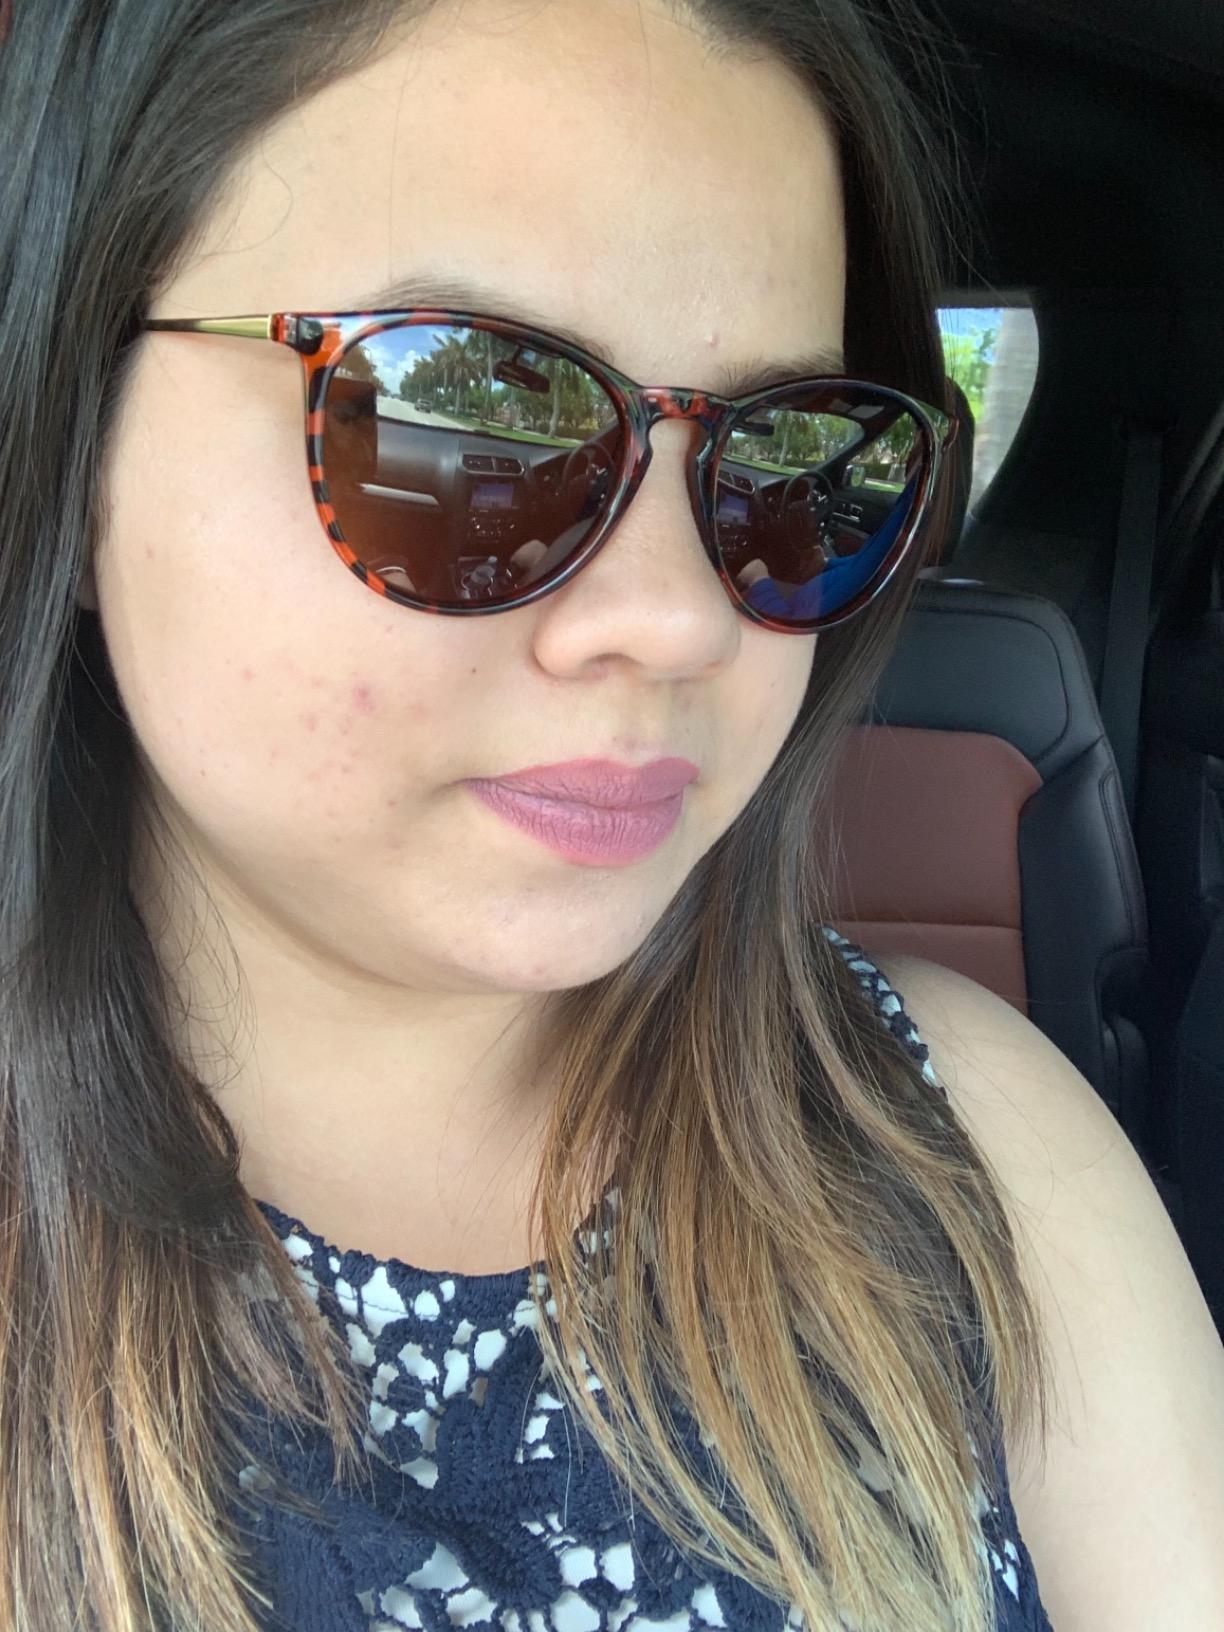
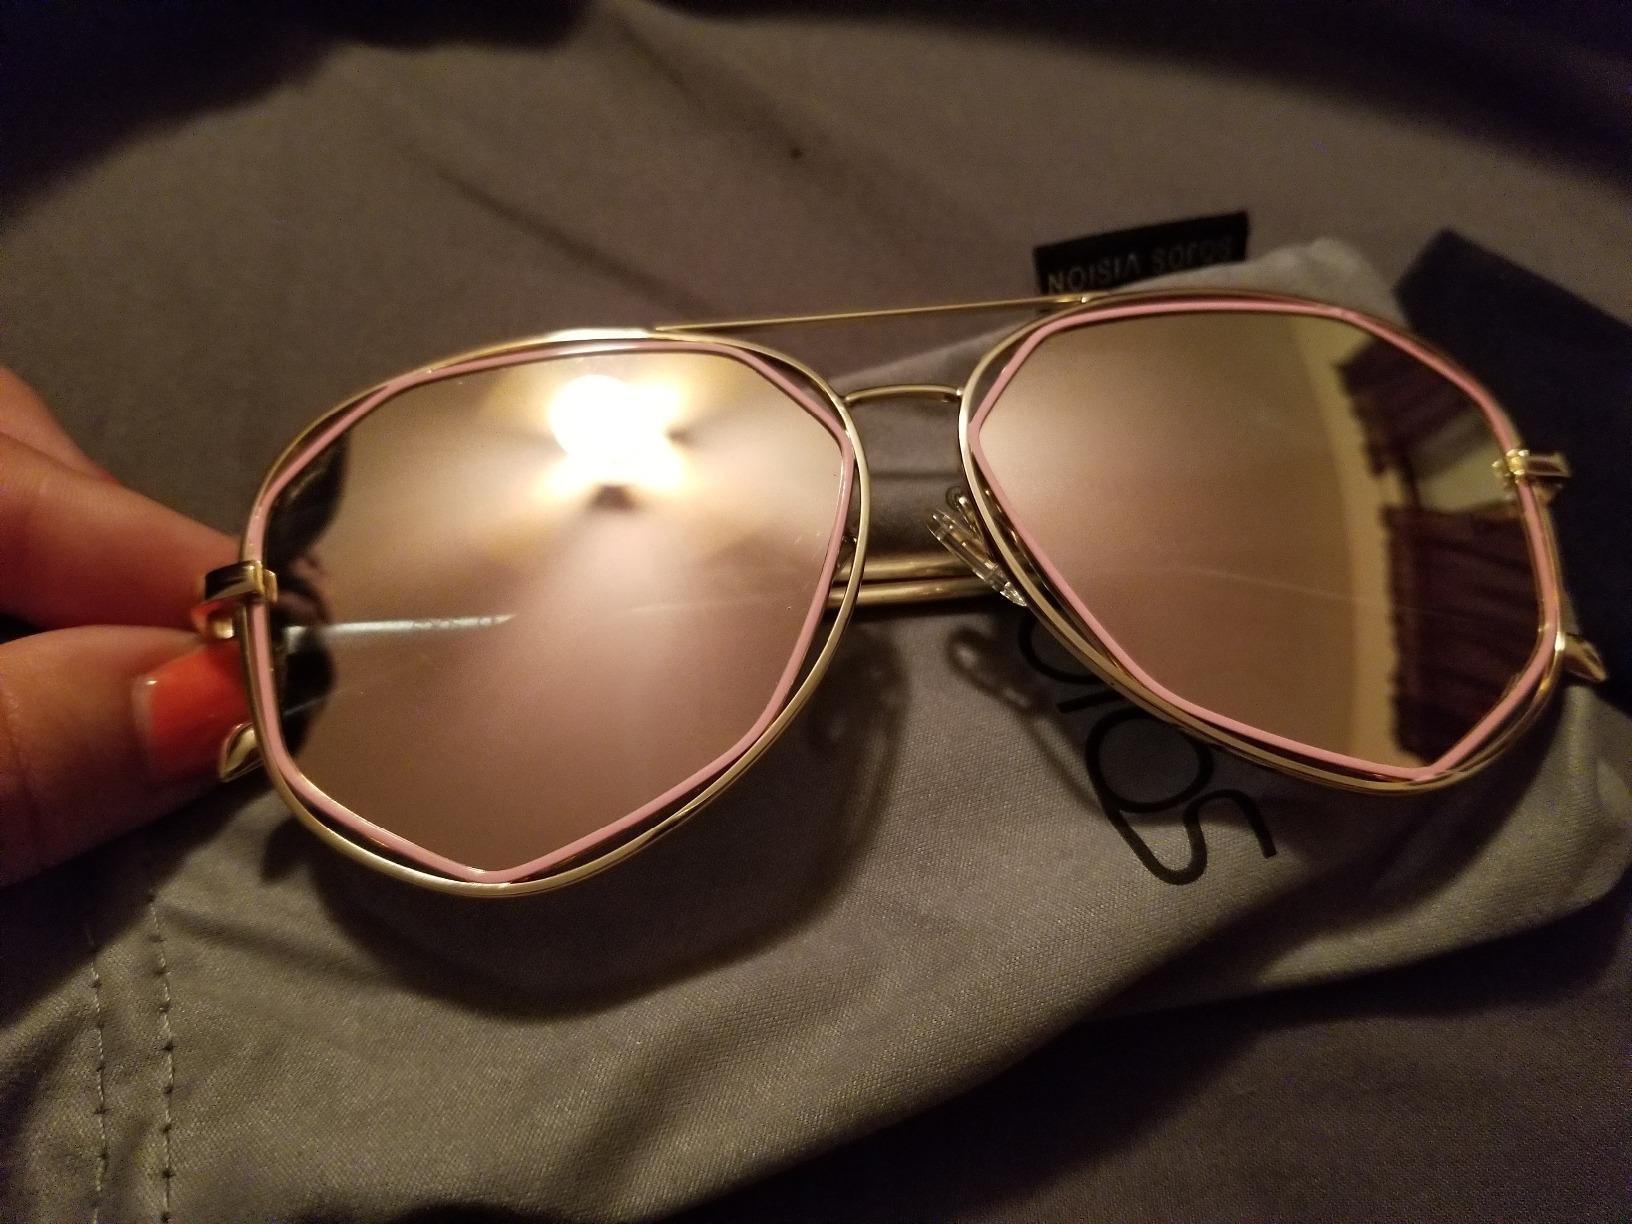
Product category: accessories_sunglasses
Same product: no